Alexander Koenig

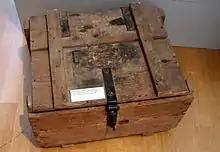

Koenig was born in St Petersburg, Russia, the third son of his father Leopold (1821–1903) who was a successful merchant involved in the sugar trade. Leopold was the son of Thuringian baker Johann Georg Koenig (1785–1856) and learned to process sugar at a young age. He married Caroline and obtained a loan from his mother-in-law to establish a successful sugar factory and at the height of the business they employed nearly 20000 people and held farms across Ukraine. Alexander Koenig grew up in Bonn where his father owned Villa Koenig (now called Villa Hammerschmidt). Koenig became interested in natural history at an early age and started to collect specimens in a private natural history cabinet at the villa. His schooling involved frequent changes due to conflicts with teachers. In 1873 he went to a school near Kösen, followed by the Arnoldinum at Burgsteinfurt until 1880. He spent the next two years at a gymnasium in Demmin, Pomerania and while on a walk he met Margarethe Westphal, whom he married in 1884. He then studied zoology at the universities of Greifswald, Kiel, Berlin and Marburg, where he received his doctorate in with a thesis on Mallophaga, ""Ein Beitrag zur Mallophagenfauna"". He funded expeditions to the Spitzbergen region of the Arctic and to Africa, where he visited Egypt and Sudan along with his wife Margarethe — on six separate occasions he traveled to the Nile.